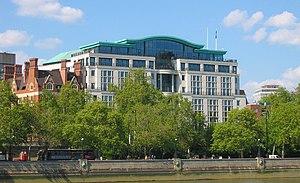
British American Tobacco est un des plus importants producteurs de tabac et de cigarettes au monde, possédant notamment les marques Pall Mall, Gladstone, Dunhill, Lucky Strike, Kent, Winfield, Vogue, Players, Parisienne et Alain Delon. Le siège est implanté à Londres au Royaume-Uni.